Tannat

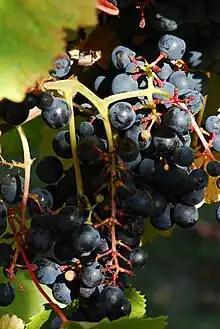
Tannat grapes

Tannat is mainly found near the French Pyrénées (Béarn, Basque country, Gascony). The wine is notable for its very high tannin levels and is often blended with Cabernet Sauvignon, Cabernet franc and Fer to soften the astringency and make it more approachable. In addition to Madiran, Tannat is also produced in Irouléguy, Tursan and Béarn, and it is a minor constituent of Cahors wine. Modern winemaking in the region has begun to emphasize the fruit more and use oak aging to help soften the tannins. Now the wines typically spend about 20 months in oak prior to release.